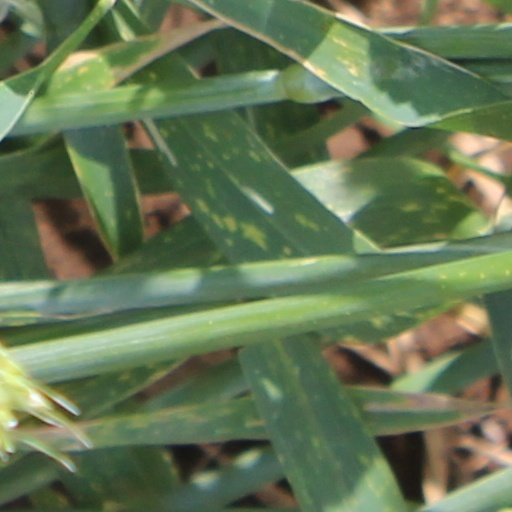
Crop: wheat